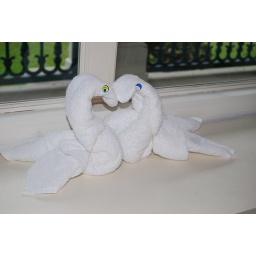
sitting in our window at Port Orleans Riverside